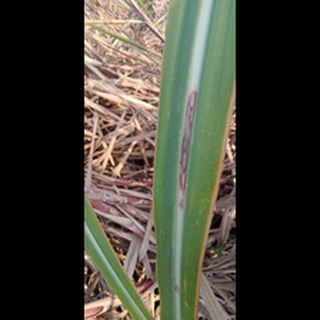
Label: sugarcane_red_rot